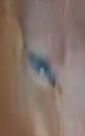
Face region: eyes (orbital_tightening_and_eye_area)
Pain indicator: obviously_present